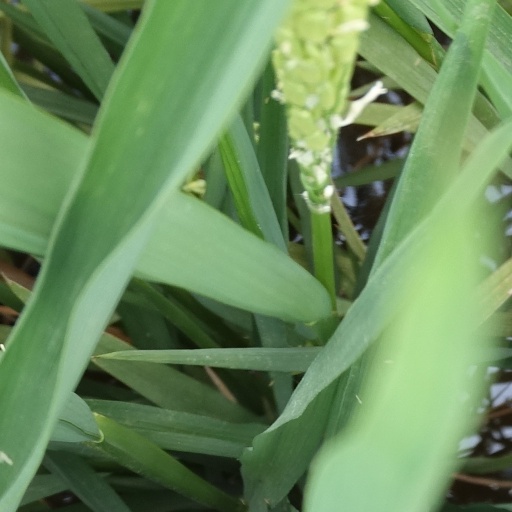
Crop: rice